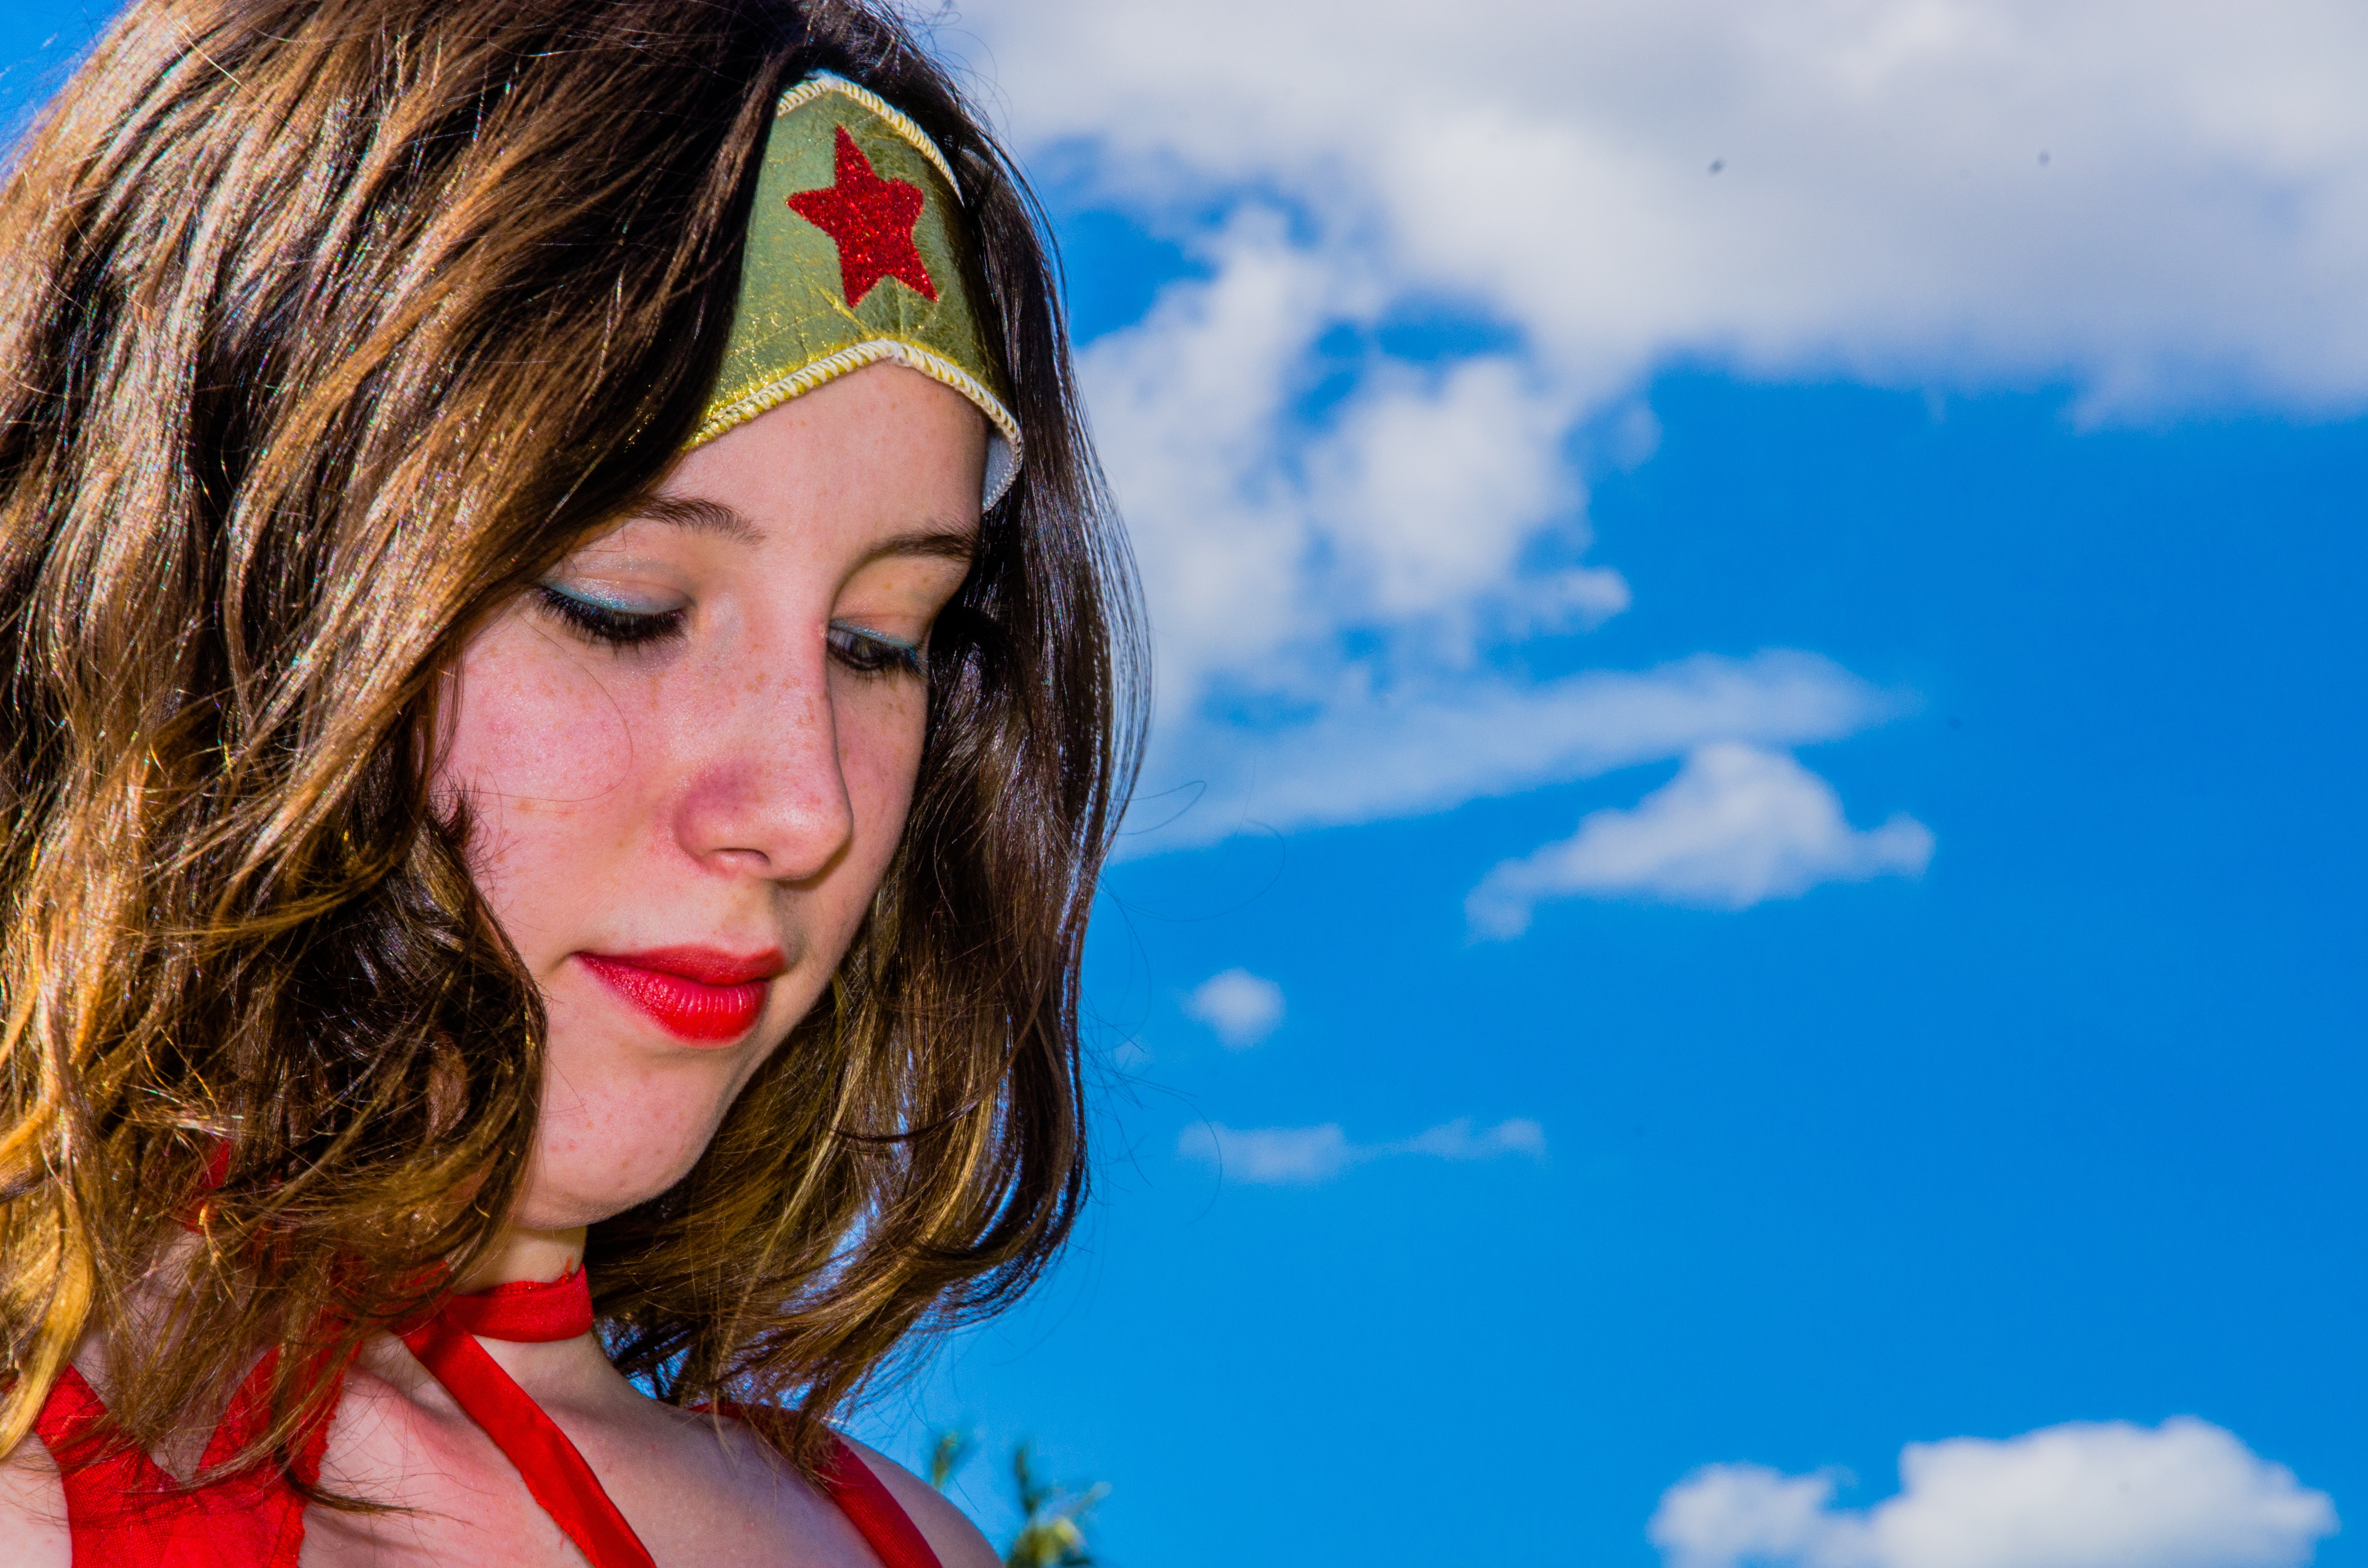
person, sky, girl, hair, portrait, model, color, blue, clothing, hairstyle, smile, face, eye, glasses, head, beauty, organ, costume, feeling, wonder woman, photo shoot